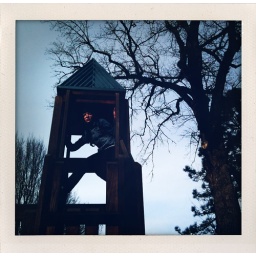
girl in tower